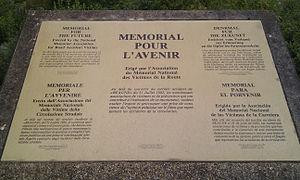
""Mémorial pour l'Avenir"", aire de repos du Curney prés de Beaune, Côte-d'Or, France
L'accident de Beaune est un accident de la route survenu le 31 juillet 1982 sur l'autoroute A6 près de Beaune, en Côte-d'Or. Accident routier le plus meurtrier en France, il a fait 53 morts dont 46 enfants et adolescents âgés de 5 à 17 ans. La plupart des victimes se trouvaient à bord d'un autocar qui a pris feu à la suite de l'accident et étaient originaires de la commune de Crépy-en-Valois dans l'Oise.
Le transport scolaire est l'organisation de déplacements d'élèves dans le cadre de leurs activités scolaires, principalement leur transport quotidien entre leur domicile et leur école mais aussi à l'occasion de voyages. Il se réalise généralement au moyen d'autocars mais peut dans certaines autres circonstances se réaliser en taxi, train ou bateau. Il est généralement encadré par des textes législatifs ou réglementaires spécifiques.